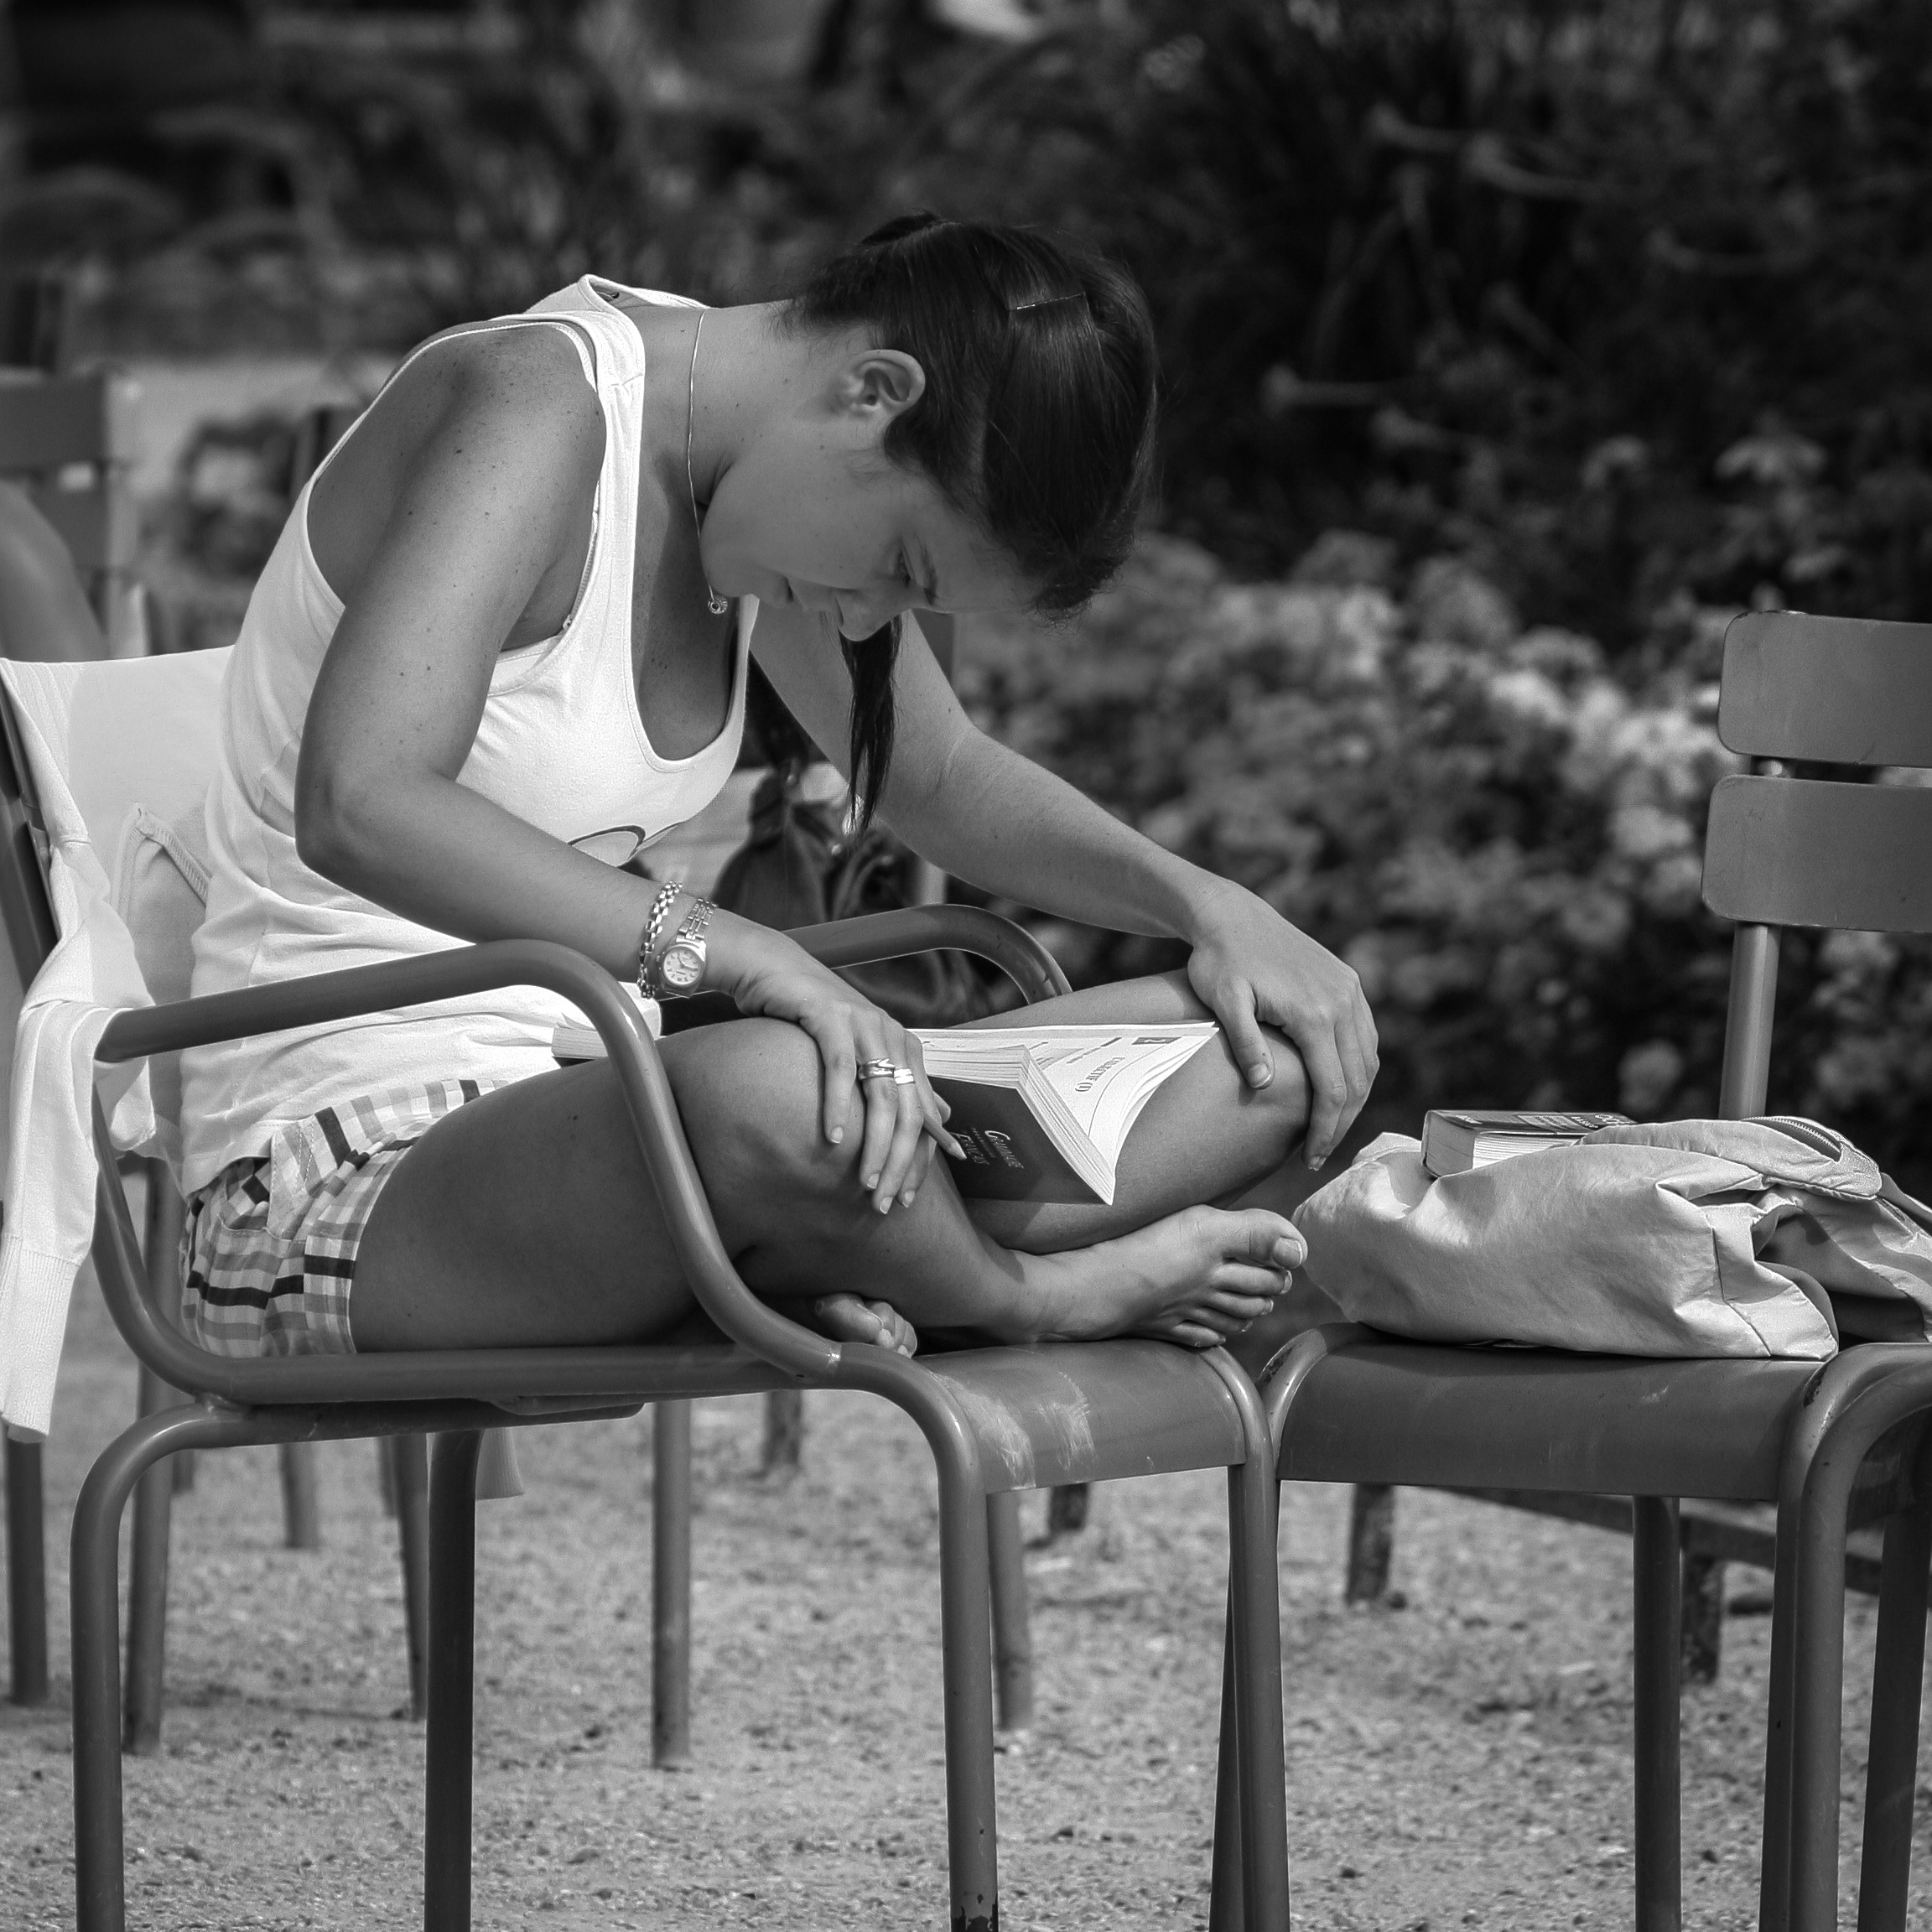
person, black and white, woman, feet, paris, model, youth, sitting, student, black, monochrome, lady, beauty, beautiful, sexy, pretty, young woman, photo shoot, jardin du luxembourg, monochrome photography, human positions, art model